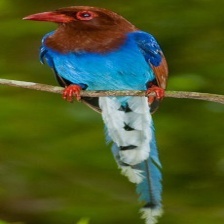
Species: SRI LANKA BLUE MAGPIE
Scientific name: UROCISSA ORNATA
ImageNet parent category: magpie